2018 NCAA Division I women's soccer championship game

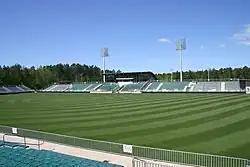
WakeMed Soccer Park hosted the match

The 2018 NCAA Division I women's soccer championship game (also known as the 2018 NCAA Division I Women's College Cup) was played on December 8, 2018, at WakeMed Soccer Park in Cary, North Carolina, and determined the winner of the 2018 NCAA Division I women's soccer tournament, the national collegiate women's soccer championship in the United States. This was the 37th. edition of this tournament organised by the NCAA.